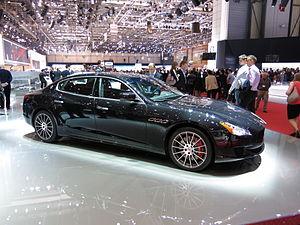
Salon international de l'automobile de Genève 2015